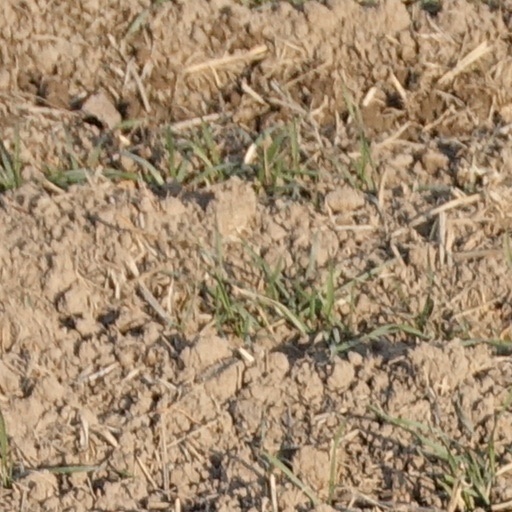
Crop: wheat